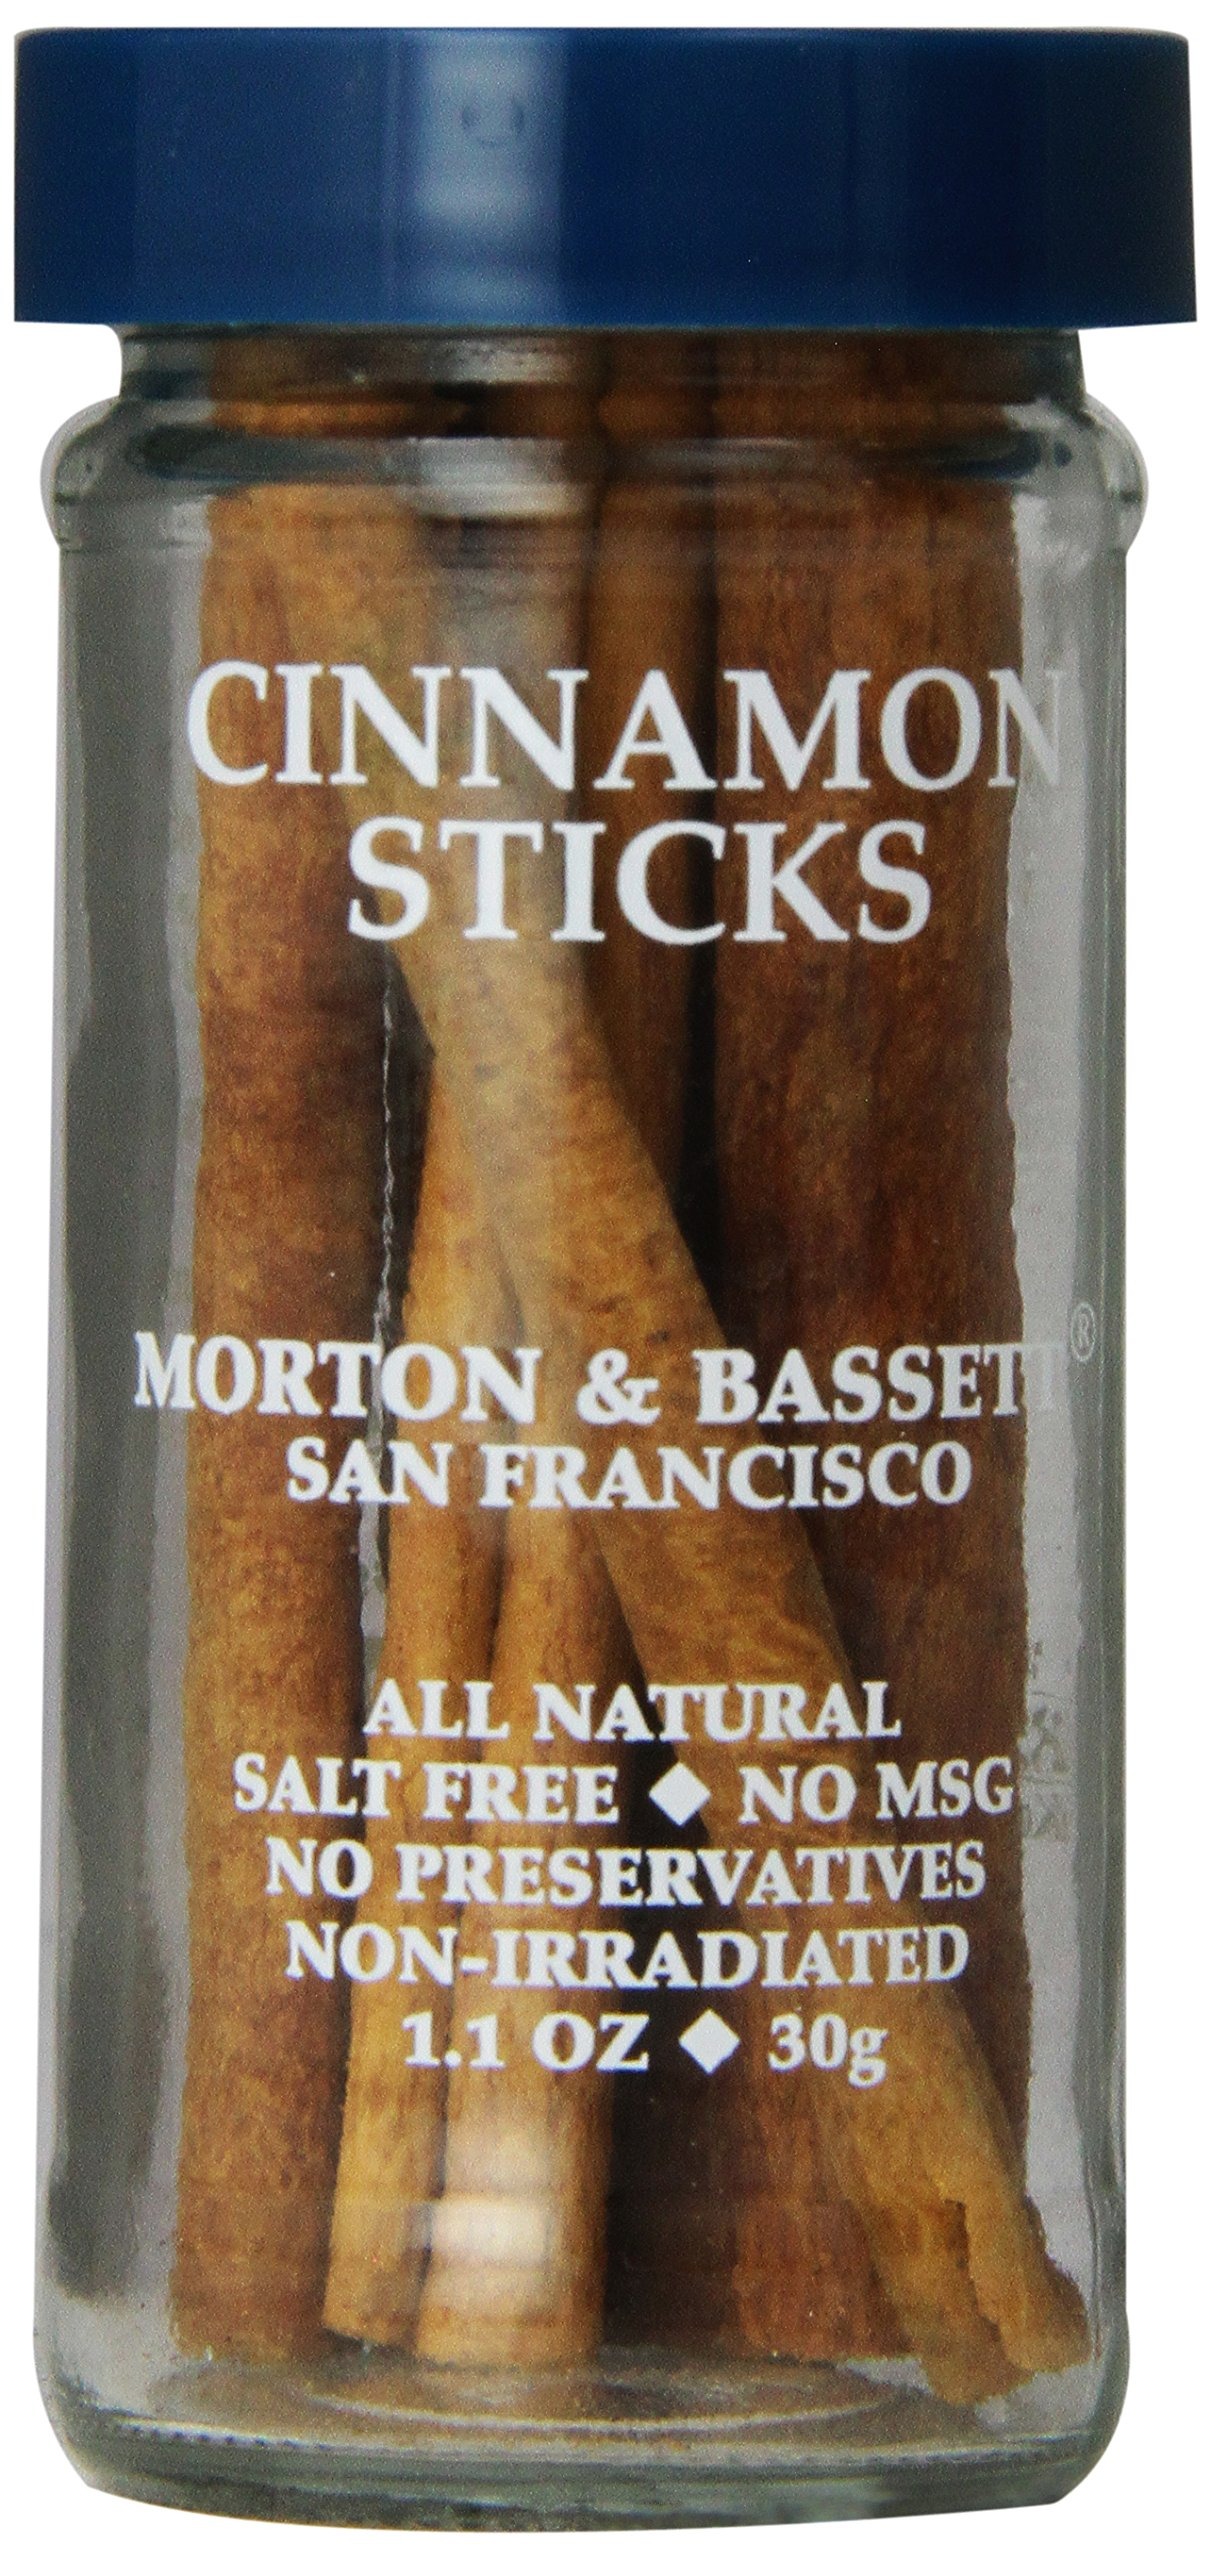
Item Name: Morton & Bassett Cinnamon Sticks, 1.1-Ounce jar
Bullet Point 1: Make a great swizzle stick for coffee, mulled wine, hot tea, chocolate drinks and a variety of other warm beverages.
Bullet Point 2: Kosher Certified
Bullet Point 3: Single Jar
Value: 1.1
Unit: Ounce

Price: 11.49